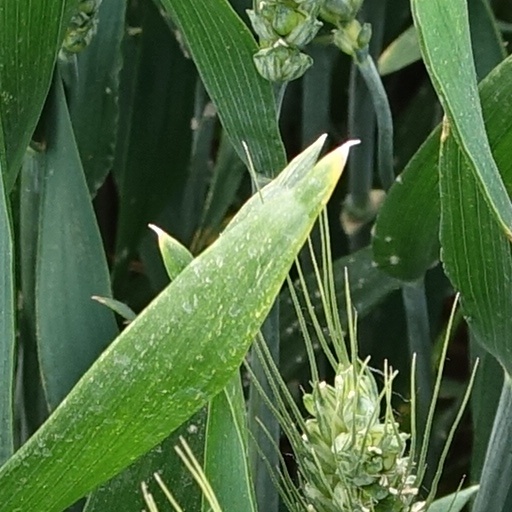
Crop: wheat